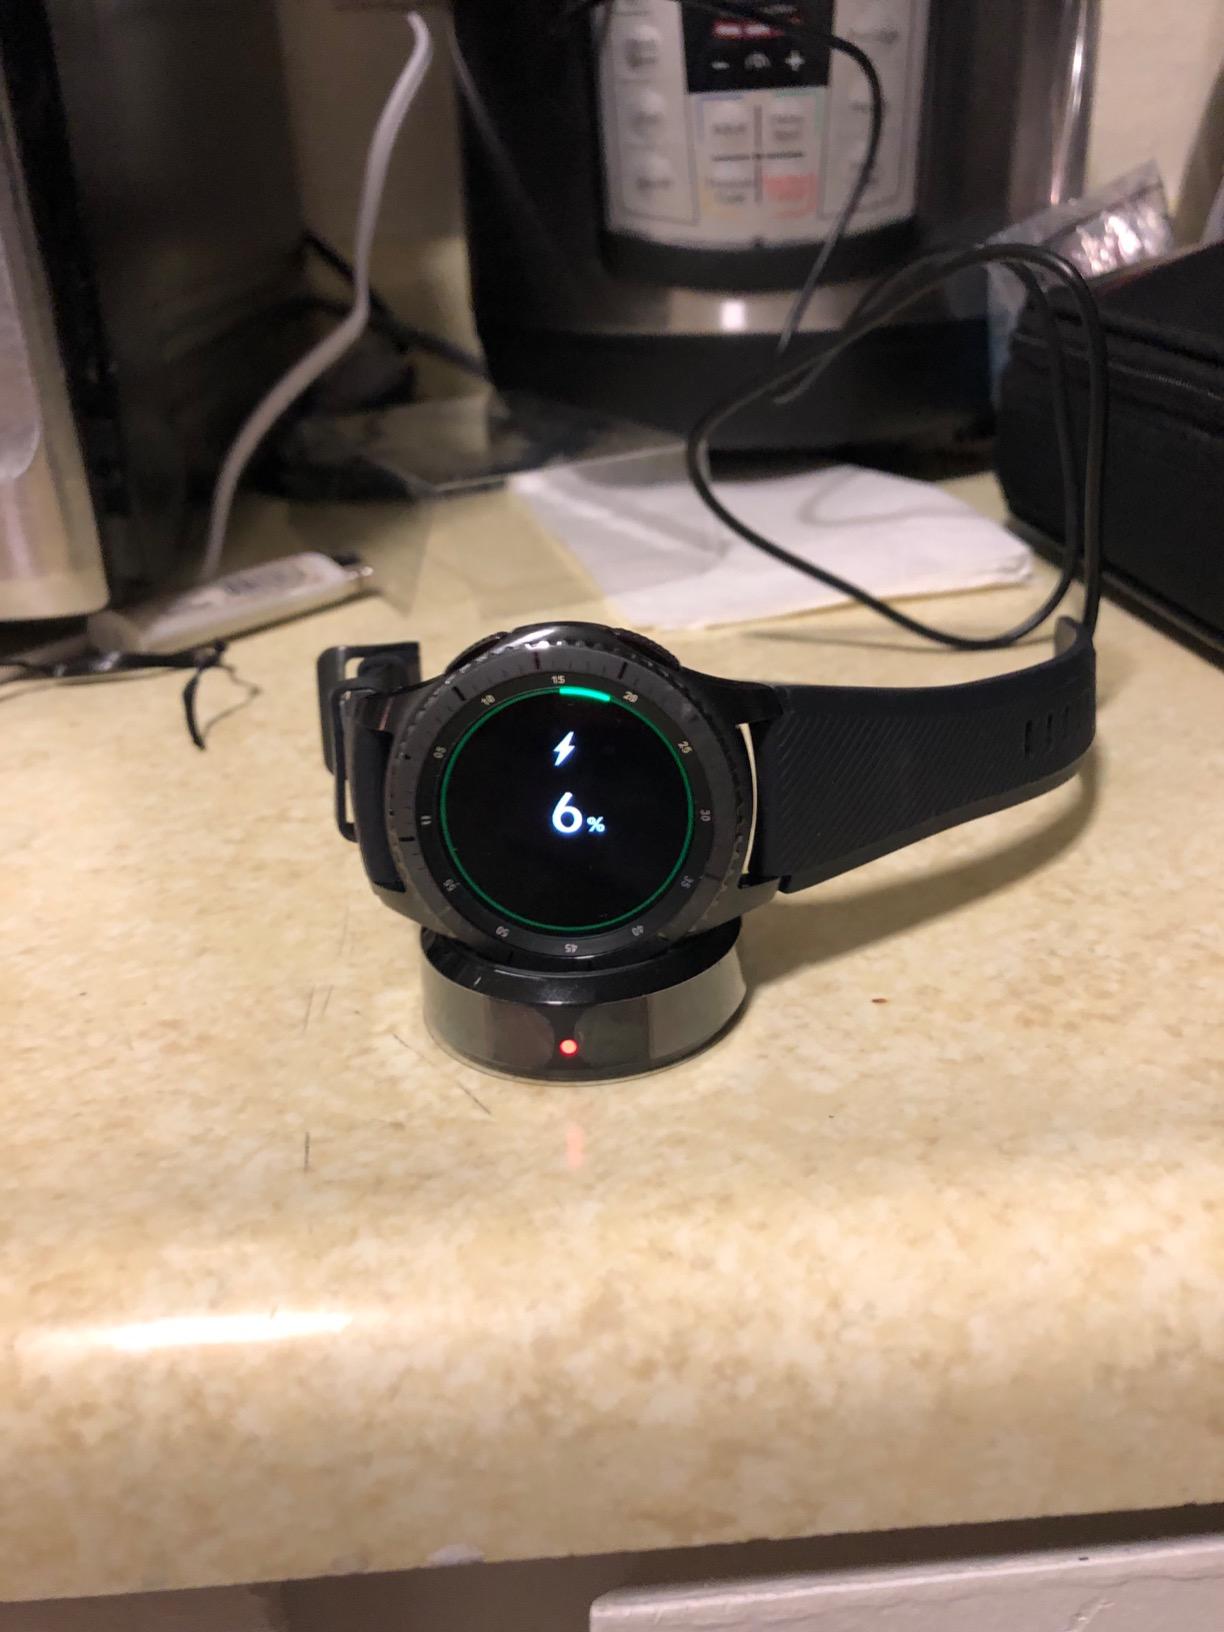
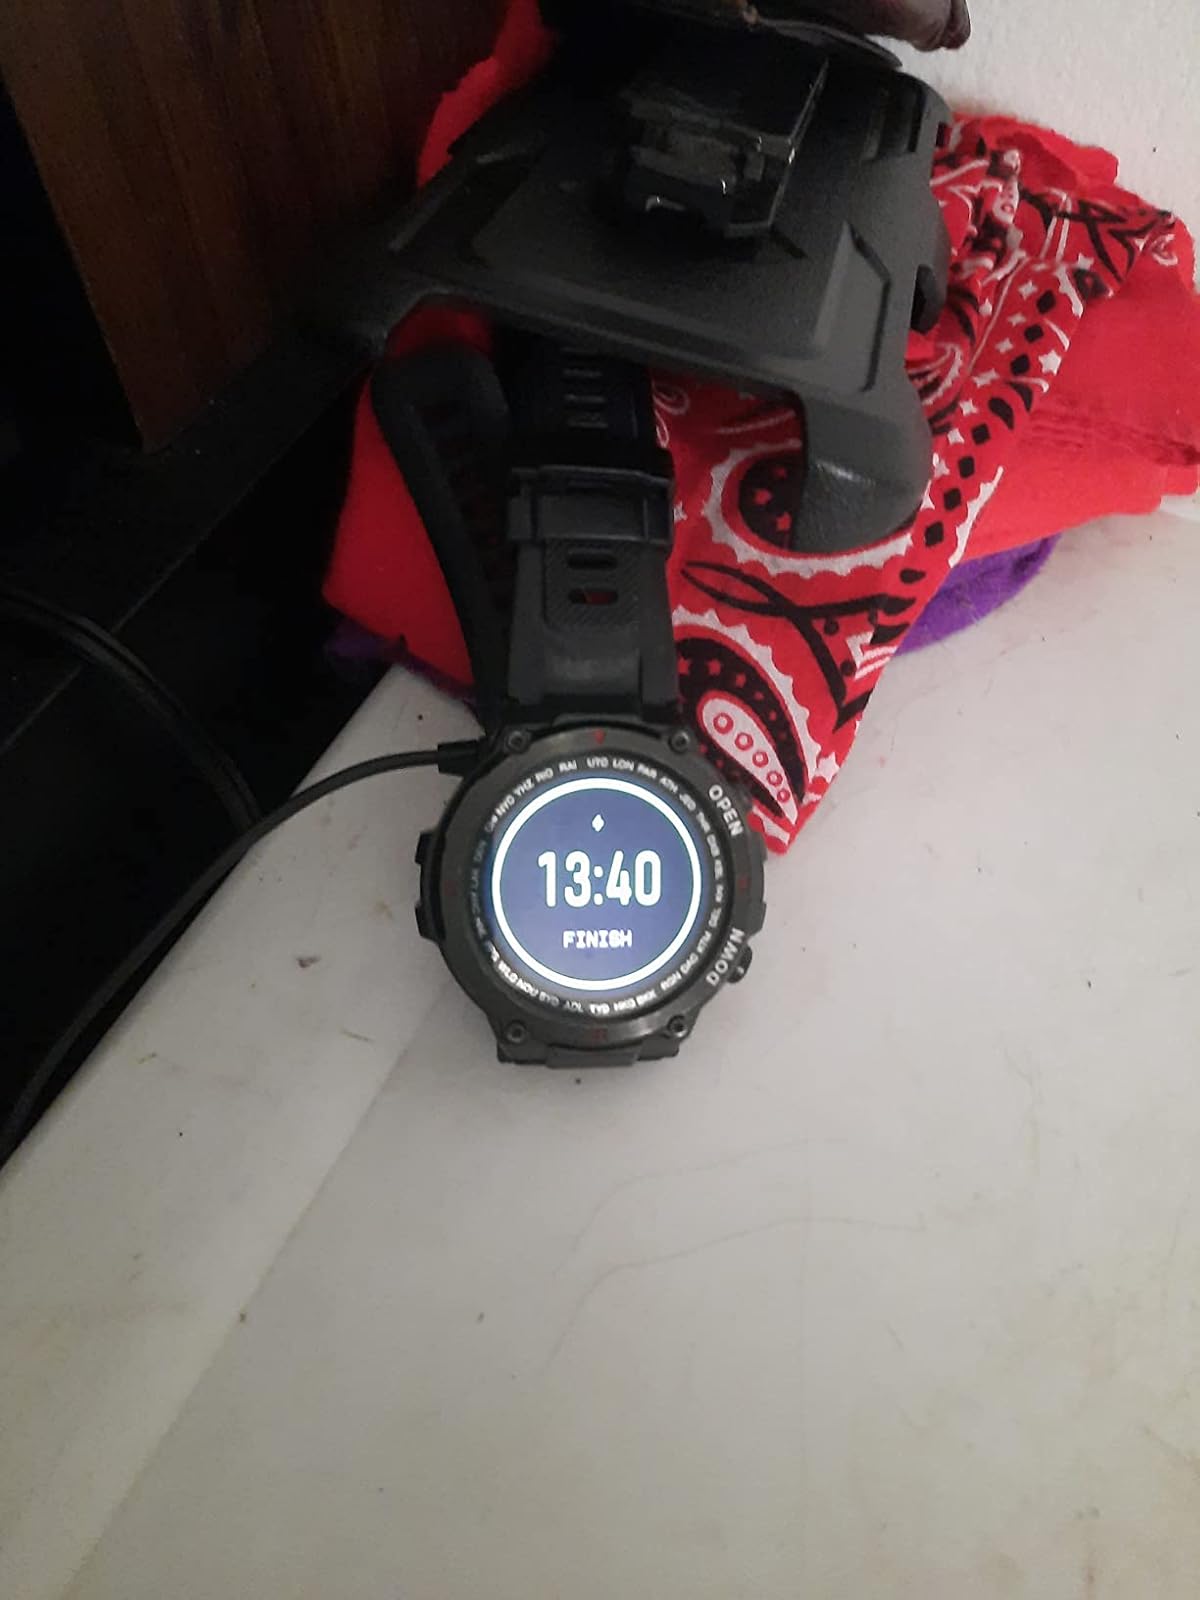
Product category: smartwatch
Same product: no